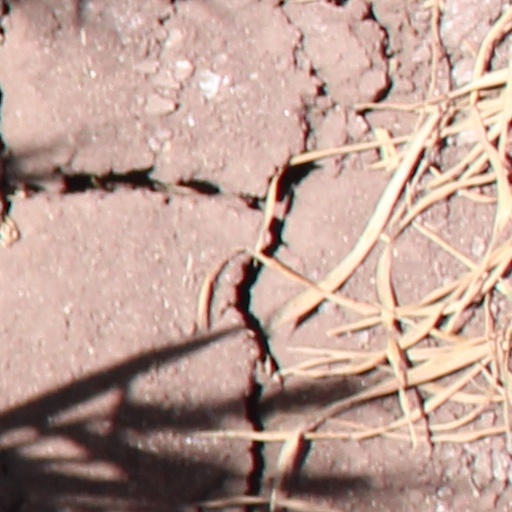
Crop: wheat